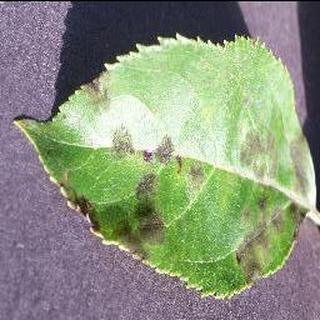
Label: apple_apple_scab